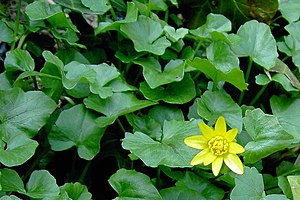
Almindelig vorterod
Almindelig Vorterod eller blot Vorterod er en 10-30 cm høj urt med hårløse stængler med blade og endestillede blomster. Den er meget almindelig i Danmark på fugtig muldbund. Planten visner helt bort i slutningen af maj og ses ikke resten af året.